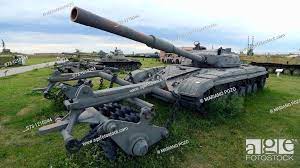
Label: Tank